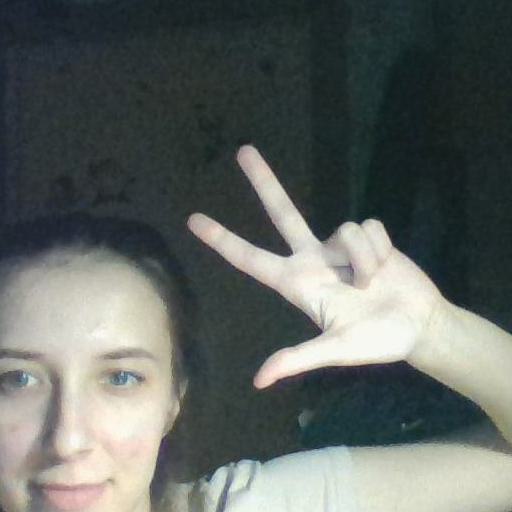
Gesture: three2